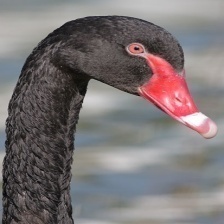
Species: BLACK SWAN
Scientific name: CYGNUS ATRATUS
ImageNet parent category: black_swan